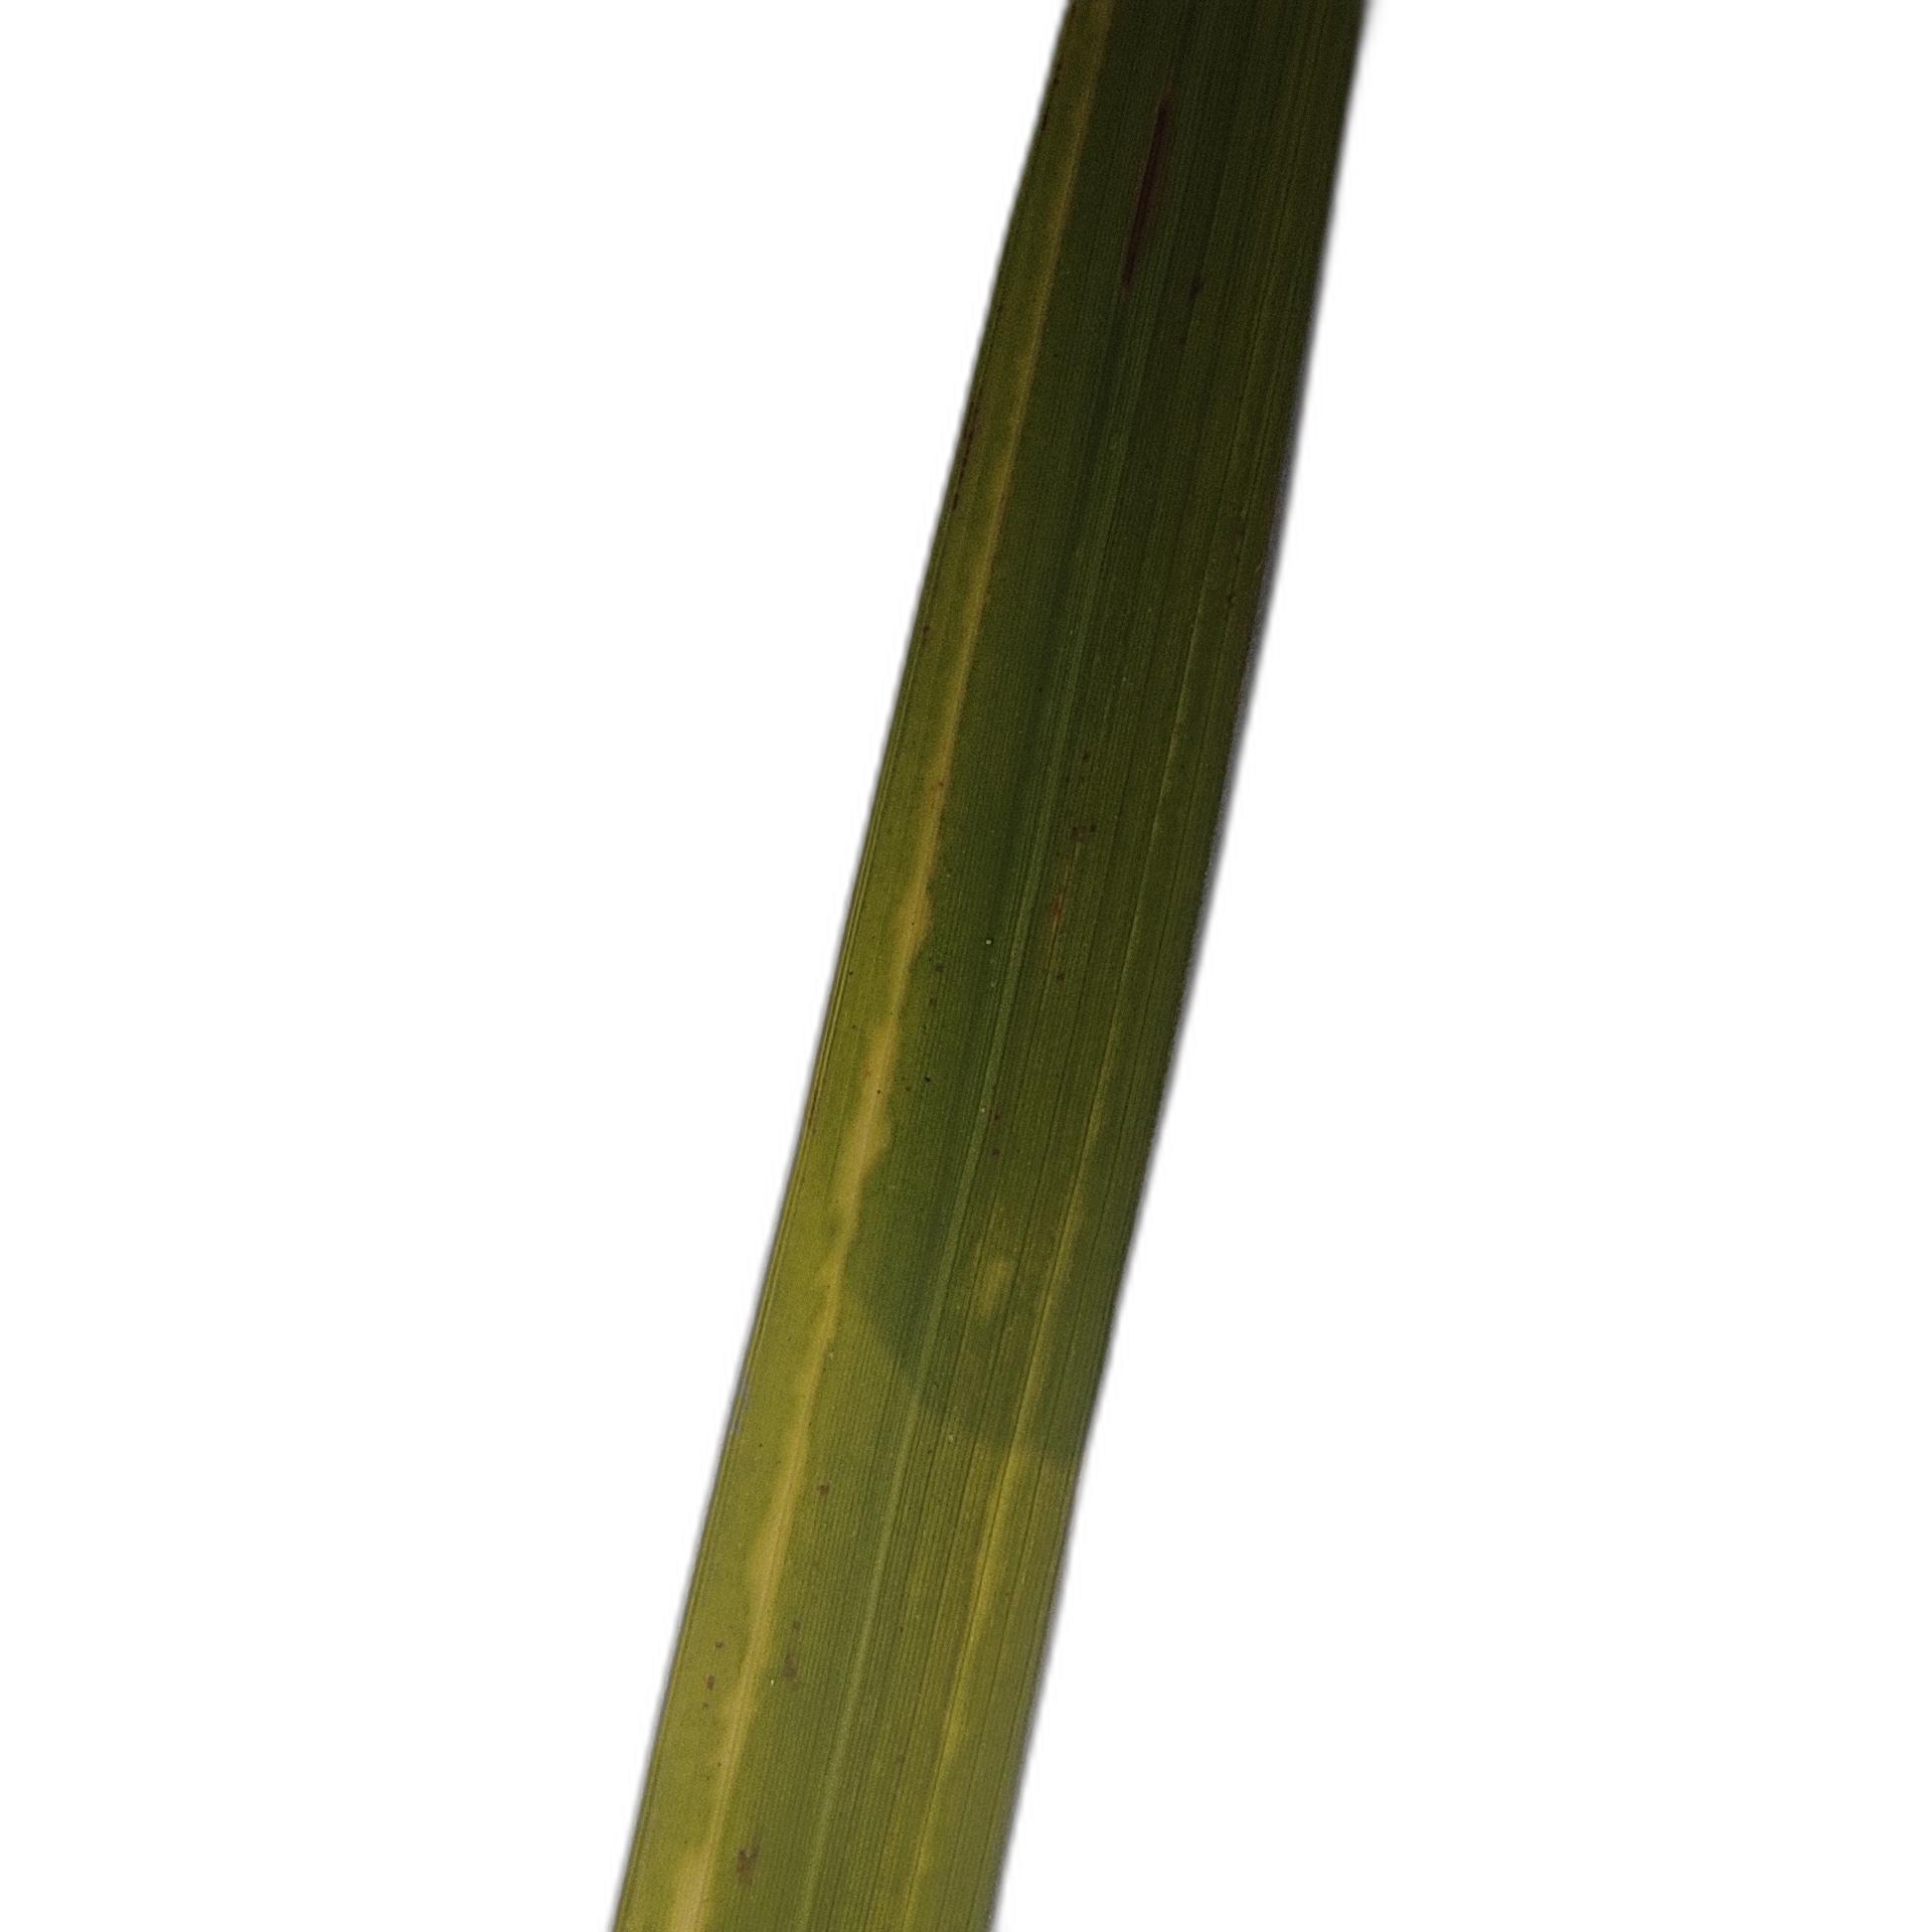
Label: Rice Tungro